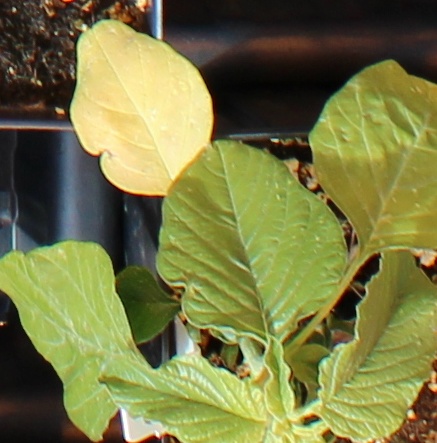
Label: Redroot Pigweed